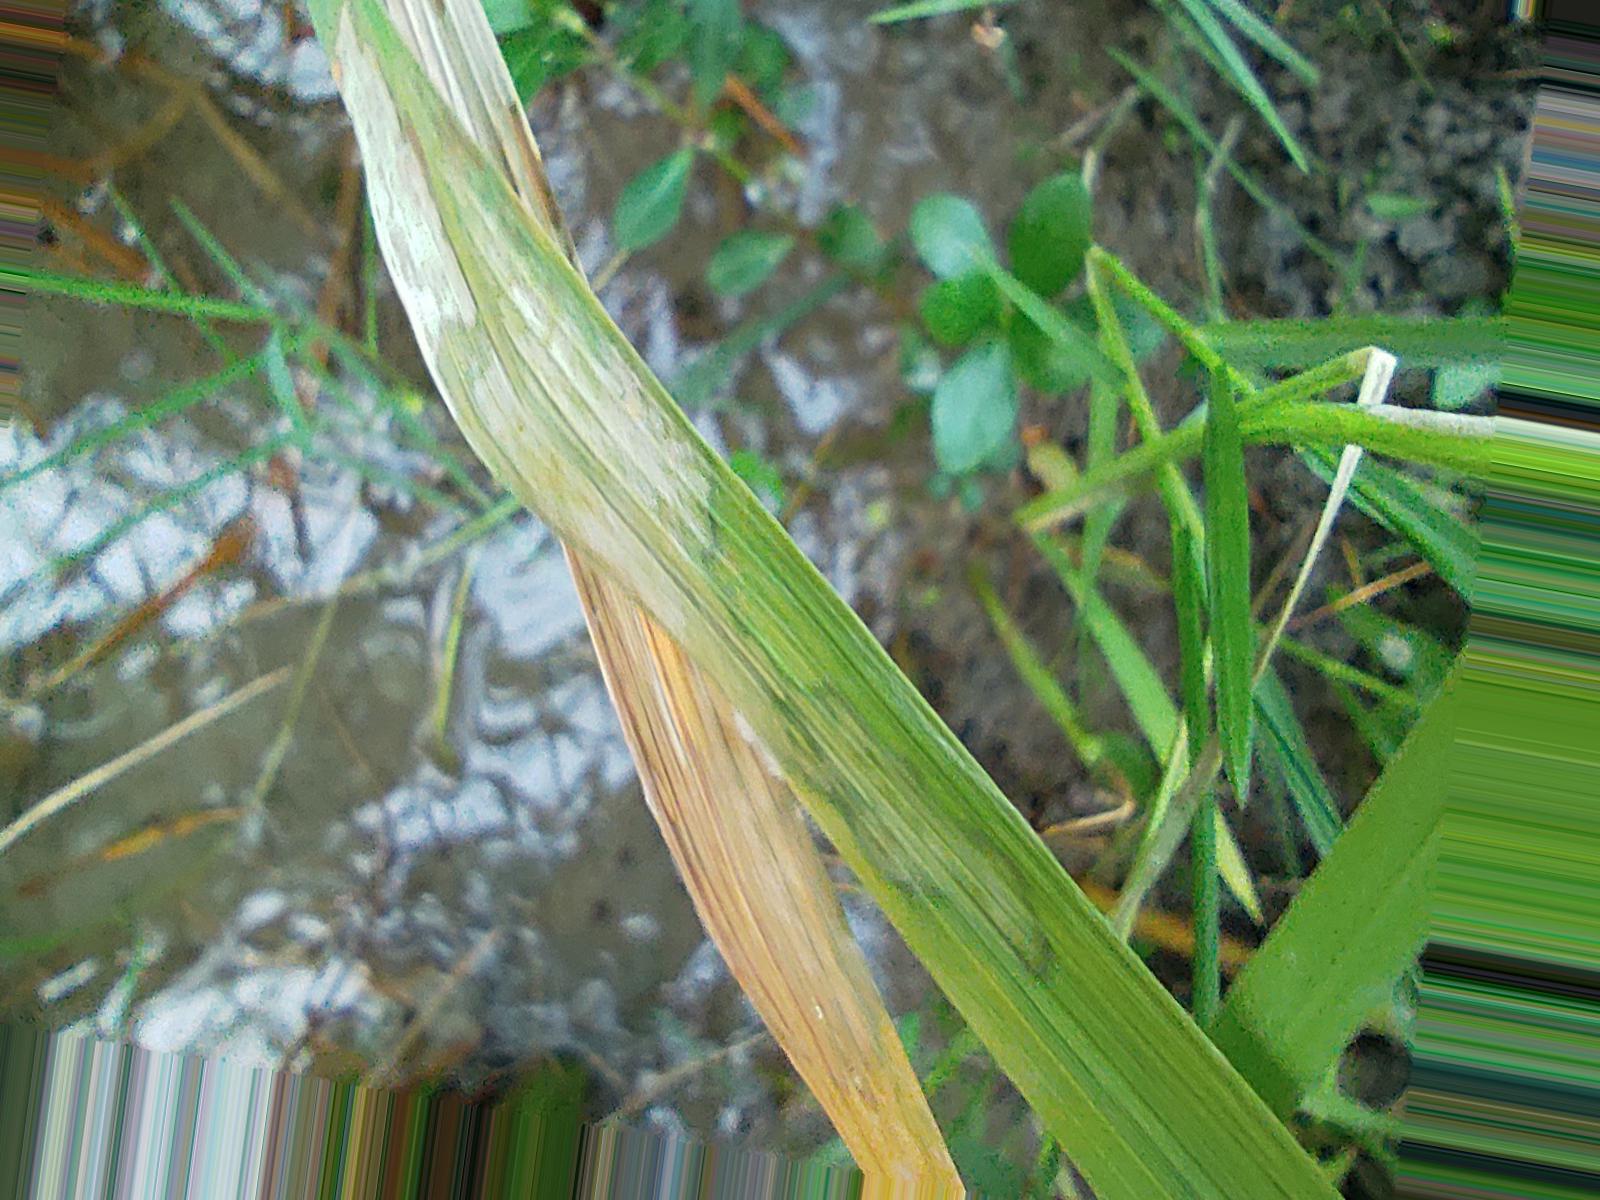
Nhãn: Bệnh Đốm Vằn ( Khô vằn ) ( Sheath Blight )